Hybrid electric vehicle

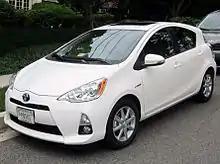
The Toyota Prius c was released in the U.S. in March 2012, and was launched in Japan as Toyota Aqua in December 2011.

Volkswagen announced at the 2010 Geneva Motor Show the launch of the 2012 Touareg Hybrid, which went on sale on the U.S. in 2011. VW also announced plans to introduce diesel-electric hybrid versions of its most popular models in 2012, beginning with the new Jetta, followed by the Golf Hybrid in 2013 together with hybrid versions of the Passat. Other gasoline-electric hybrids released in the U.S. in 2011 were the Lexus CT 200h, the Infiniti M35 Hybrid, the Hyundai Sonata Hybrid and its sibling the Kia Optima Hybrid.